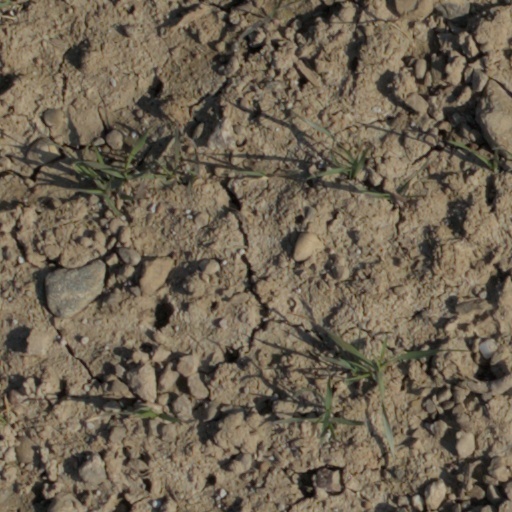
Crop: wheat